The Cyclops (film)

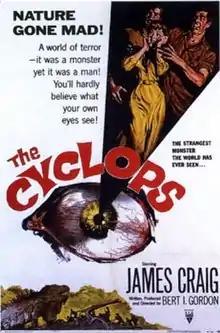
Theatrical release poster

The Cyclops is a 1957 American science fiction horror film written, produced and directed by Bert I. Gordon, starring James Craig, Lon Chaney Jr. and Gloria Talbott. The theme of a monster created as a result of radioactivity was a common one in the 1950s.